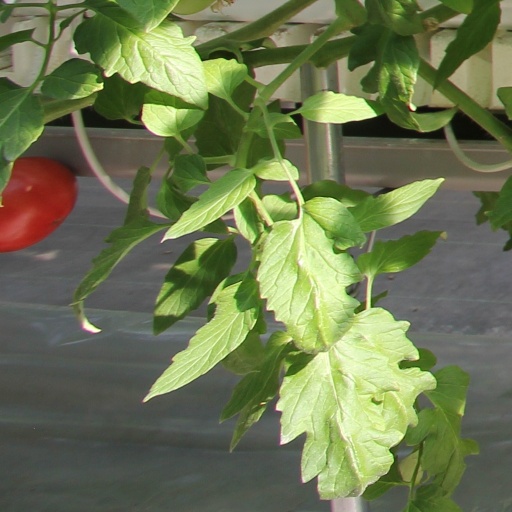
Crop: tomato